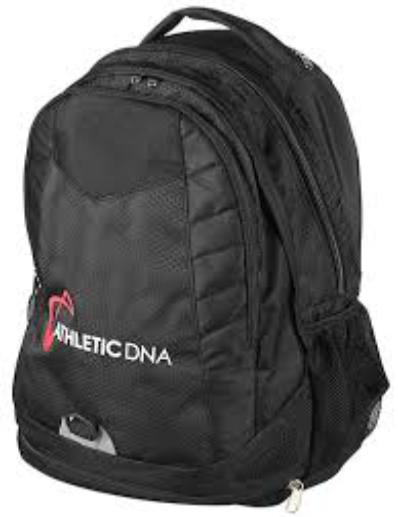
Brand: Athletic DNA
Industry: Clothes